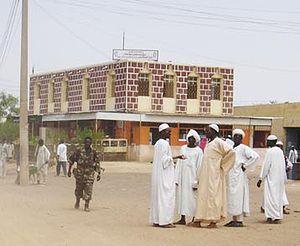
El-Genena ou Geneina, est la capitale du Darfour-Occidental, province la plus occidentale du Darfour. C'est aussi le chef-lieu de la région de la tribu Massalit, et on y trouve le bureau du wali, le commandement de la région militaire et la grande maison de la famille du sultan des Massalits « Bahreddine ».